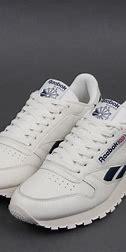
Brand: Reebok
Model: Classic